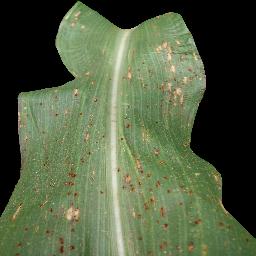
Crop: corn
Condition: (maize)_common_rust